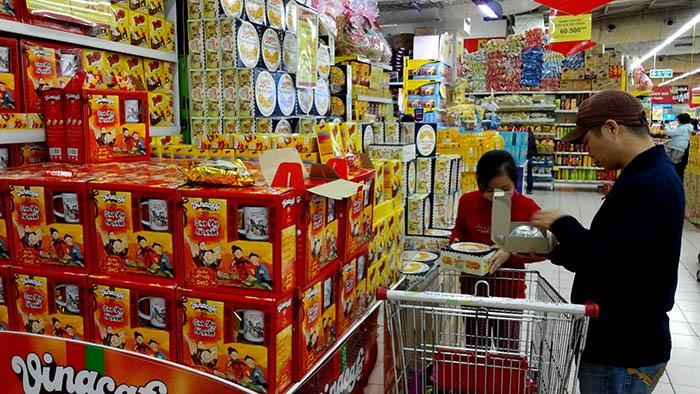
có những hộp sản phẩm xuất hiện ở trên tay người đàn ông và người phụ nữ